Hard link

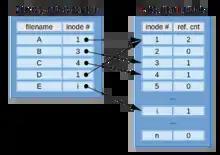
Simplified illustration of hard links on typical Unix filesystem. Note that files "A" and "D" both point to same index entry in filesystem's inode table, making its reference count 2.

to a file is not a direct link to the data itself, but rather a reference to a hard link or another soft link.